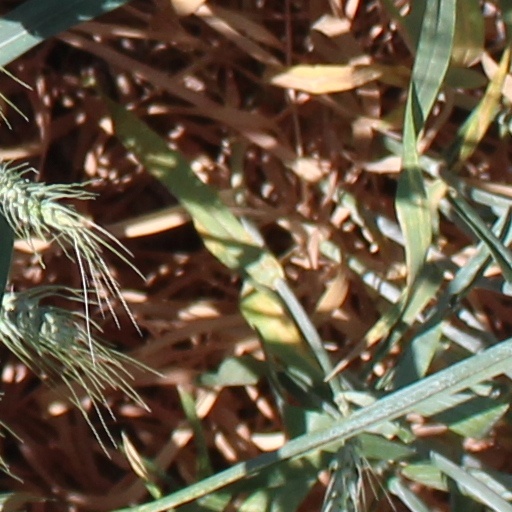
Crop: wheat